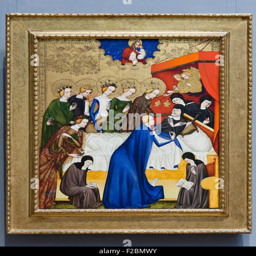
the death of person by visual artist , circa art gallery